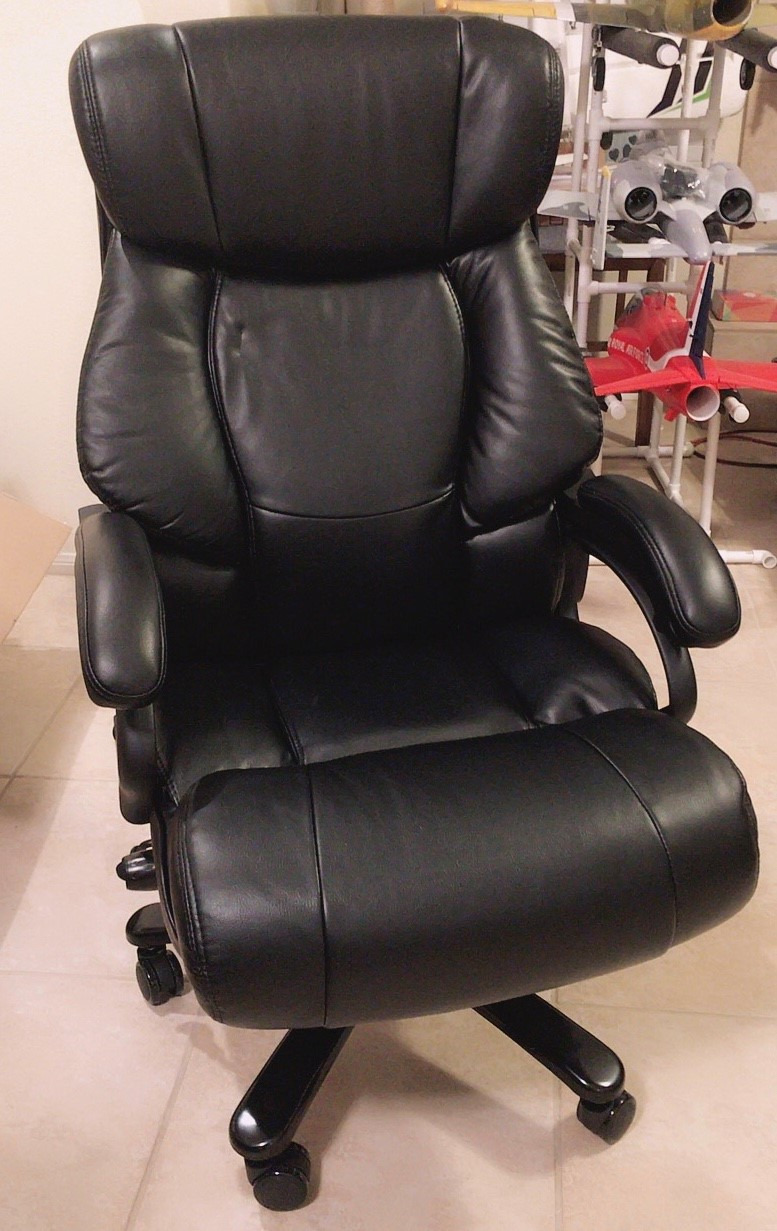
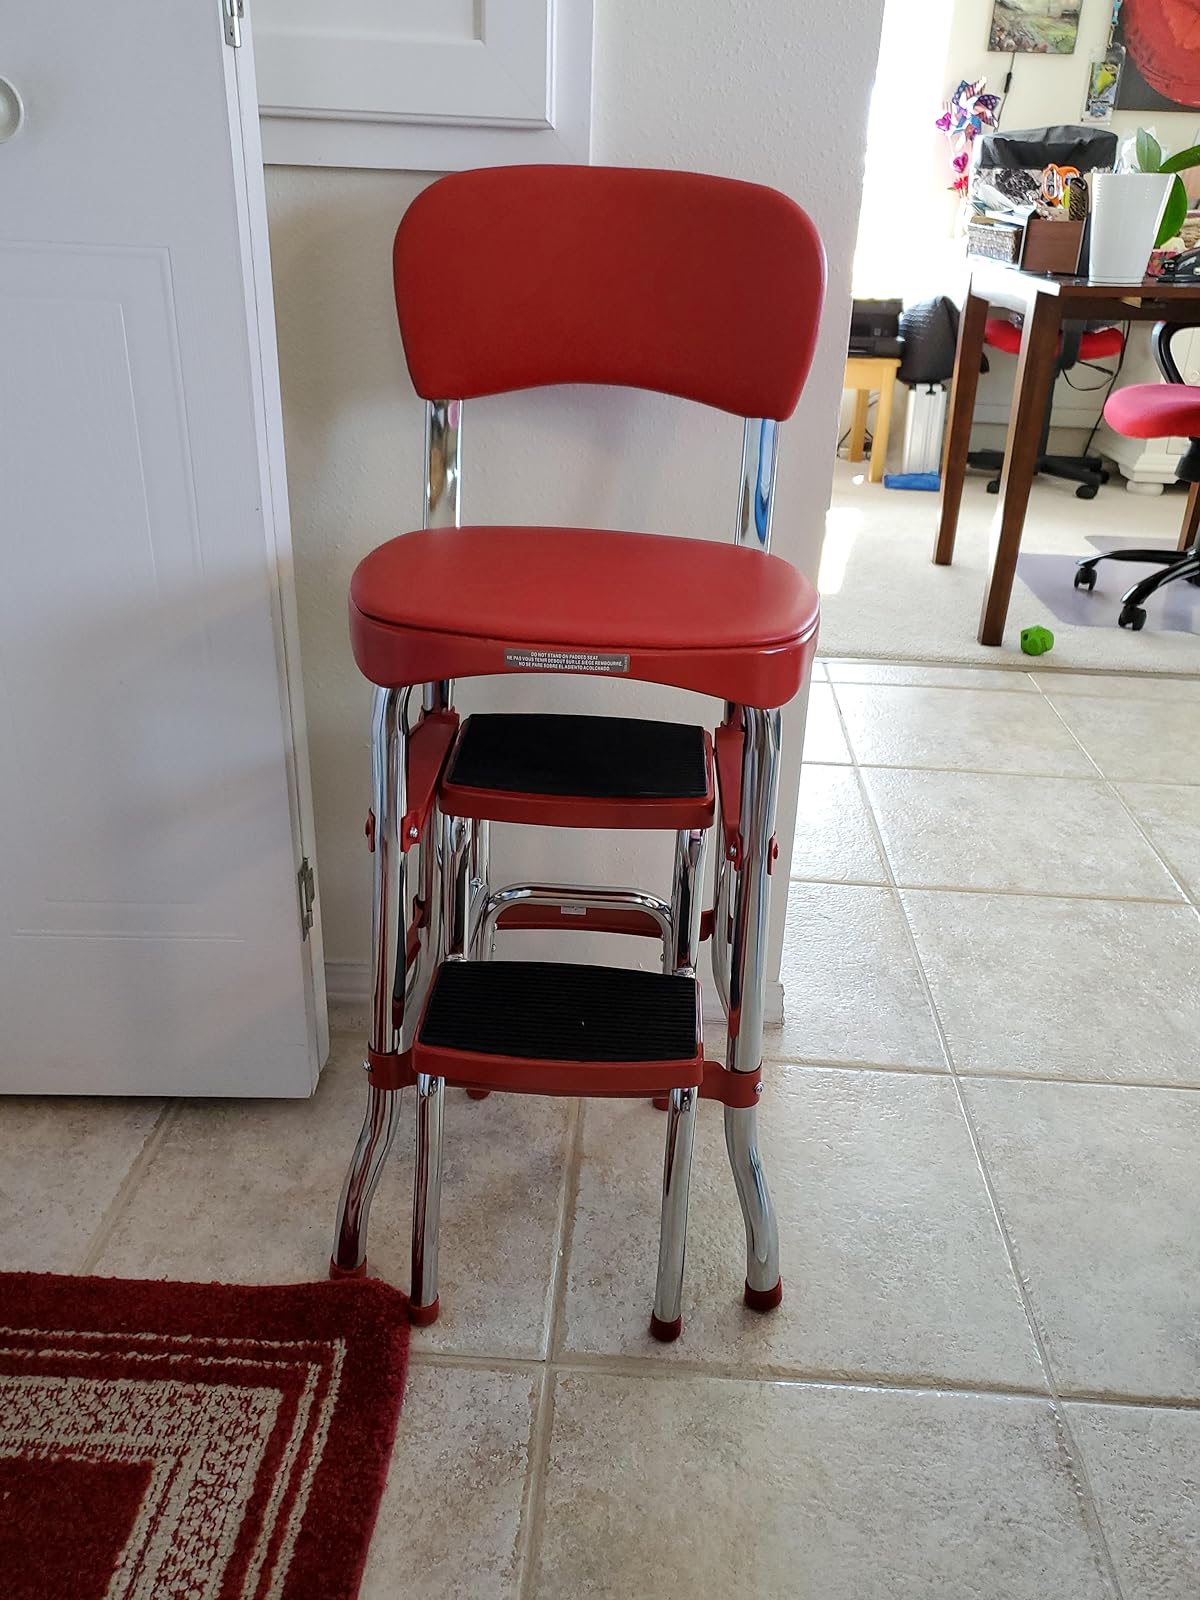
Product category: items_chair
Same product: no